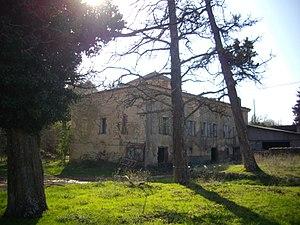
Façade principale du Moulin-Vieux à Ampus (Var) L'état général se dégrade faute d'entretien
Le « Domaine du Moulin-Vieux », situé dans la commune d’Ampus dans le Var, se trouve sur la route qui mène à la chapelle Notre-Dame de Spéluque qui constituait un prieuré de l'abbaye de Lérins jusqu'à la révolution.